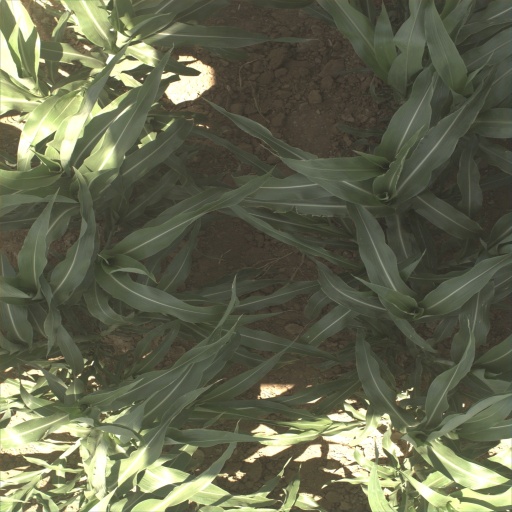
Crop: sorghum